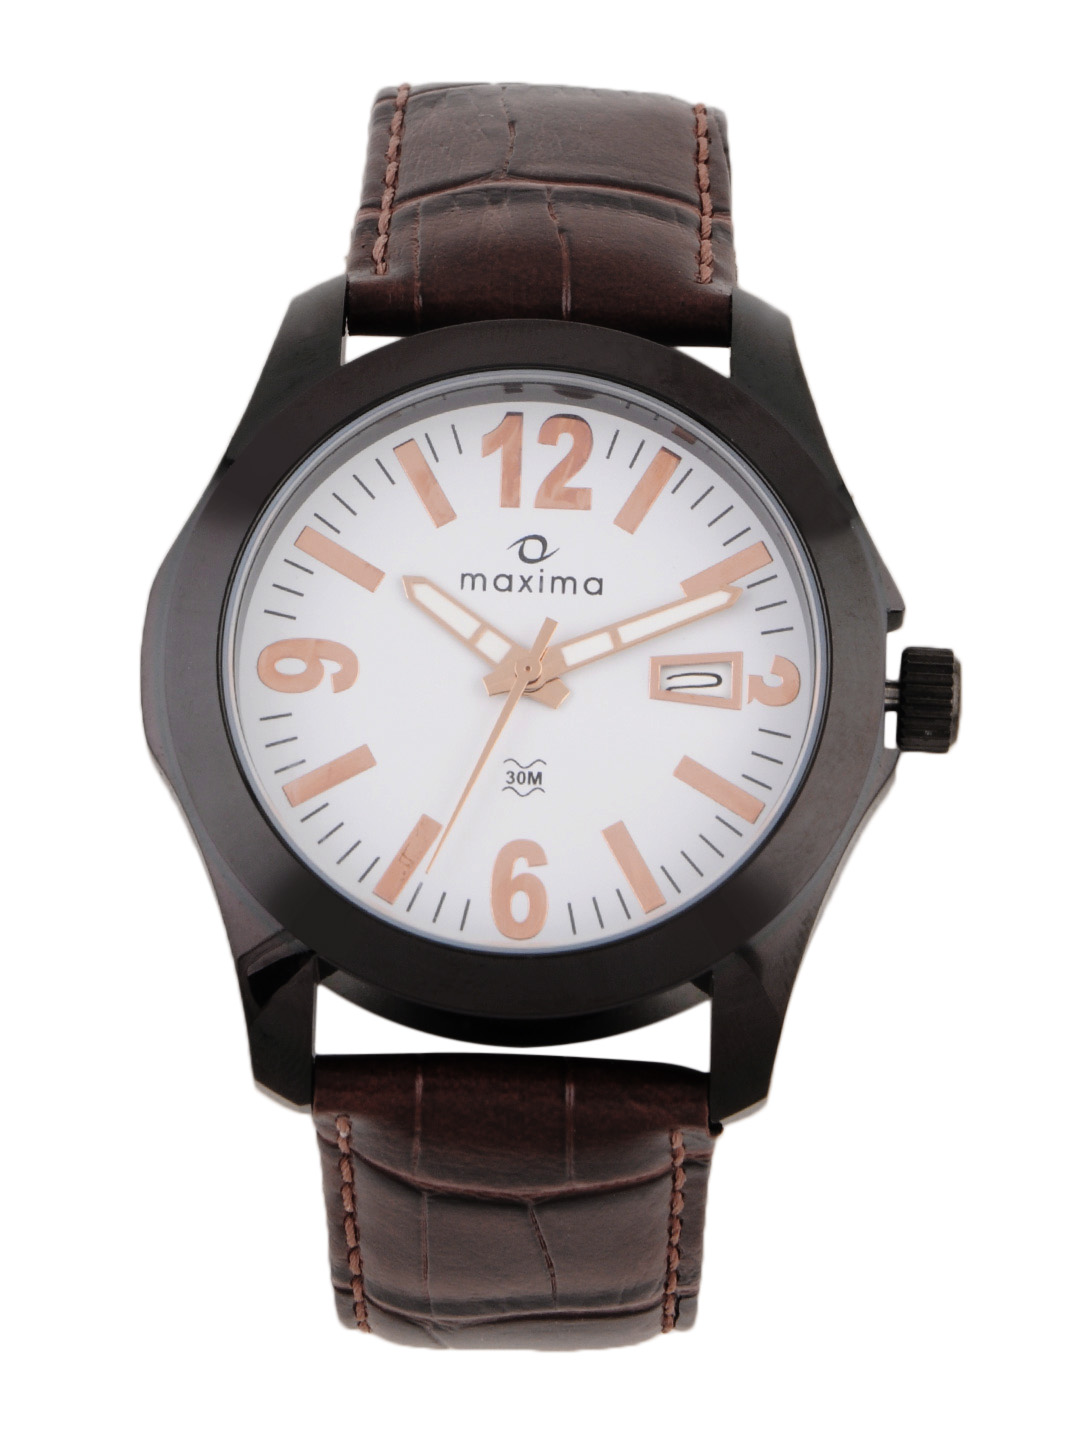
Maxima Attivo Men White Dial Watch
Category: Accessories / Watches / Watches
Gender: Men
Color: White
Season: Winter 2016
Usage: Casual